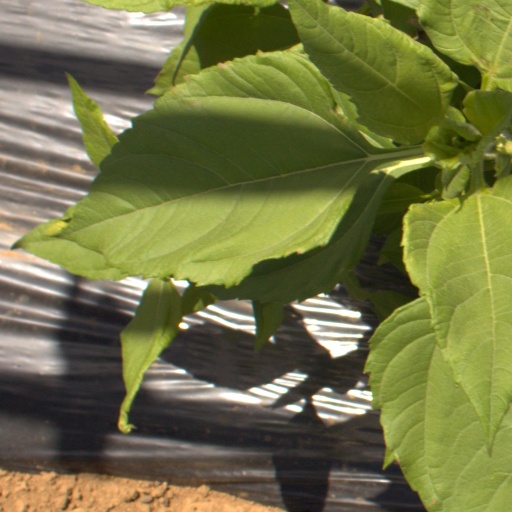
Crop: Jerusalem artichoke